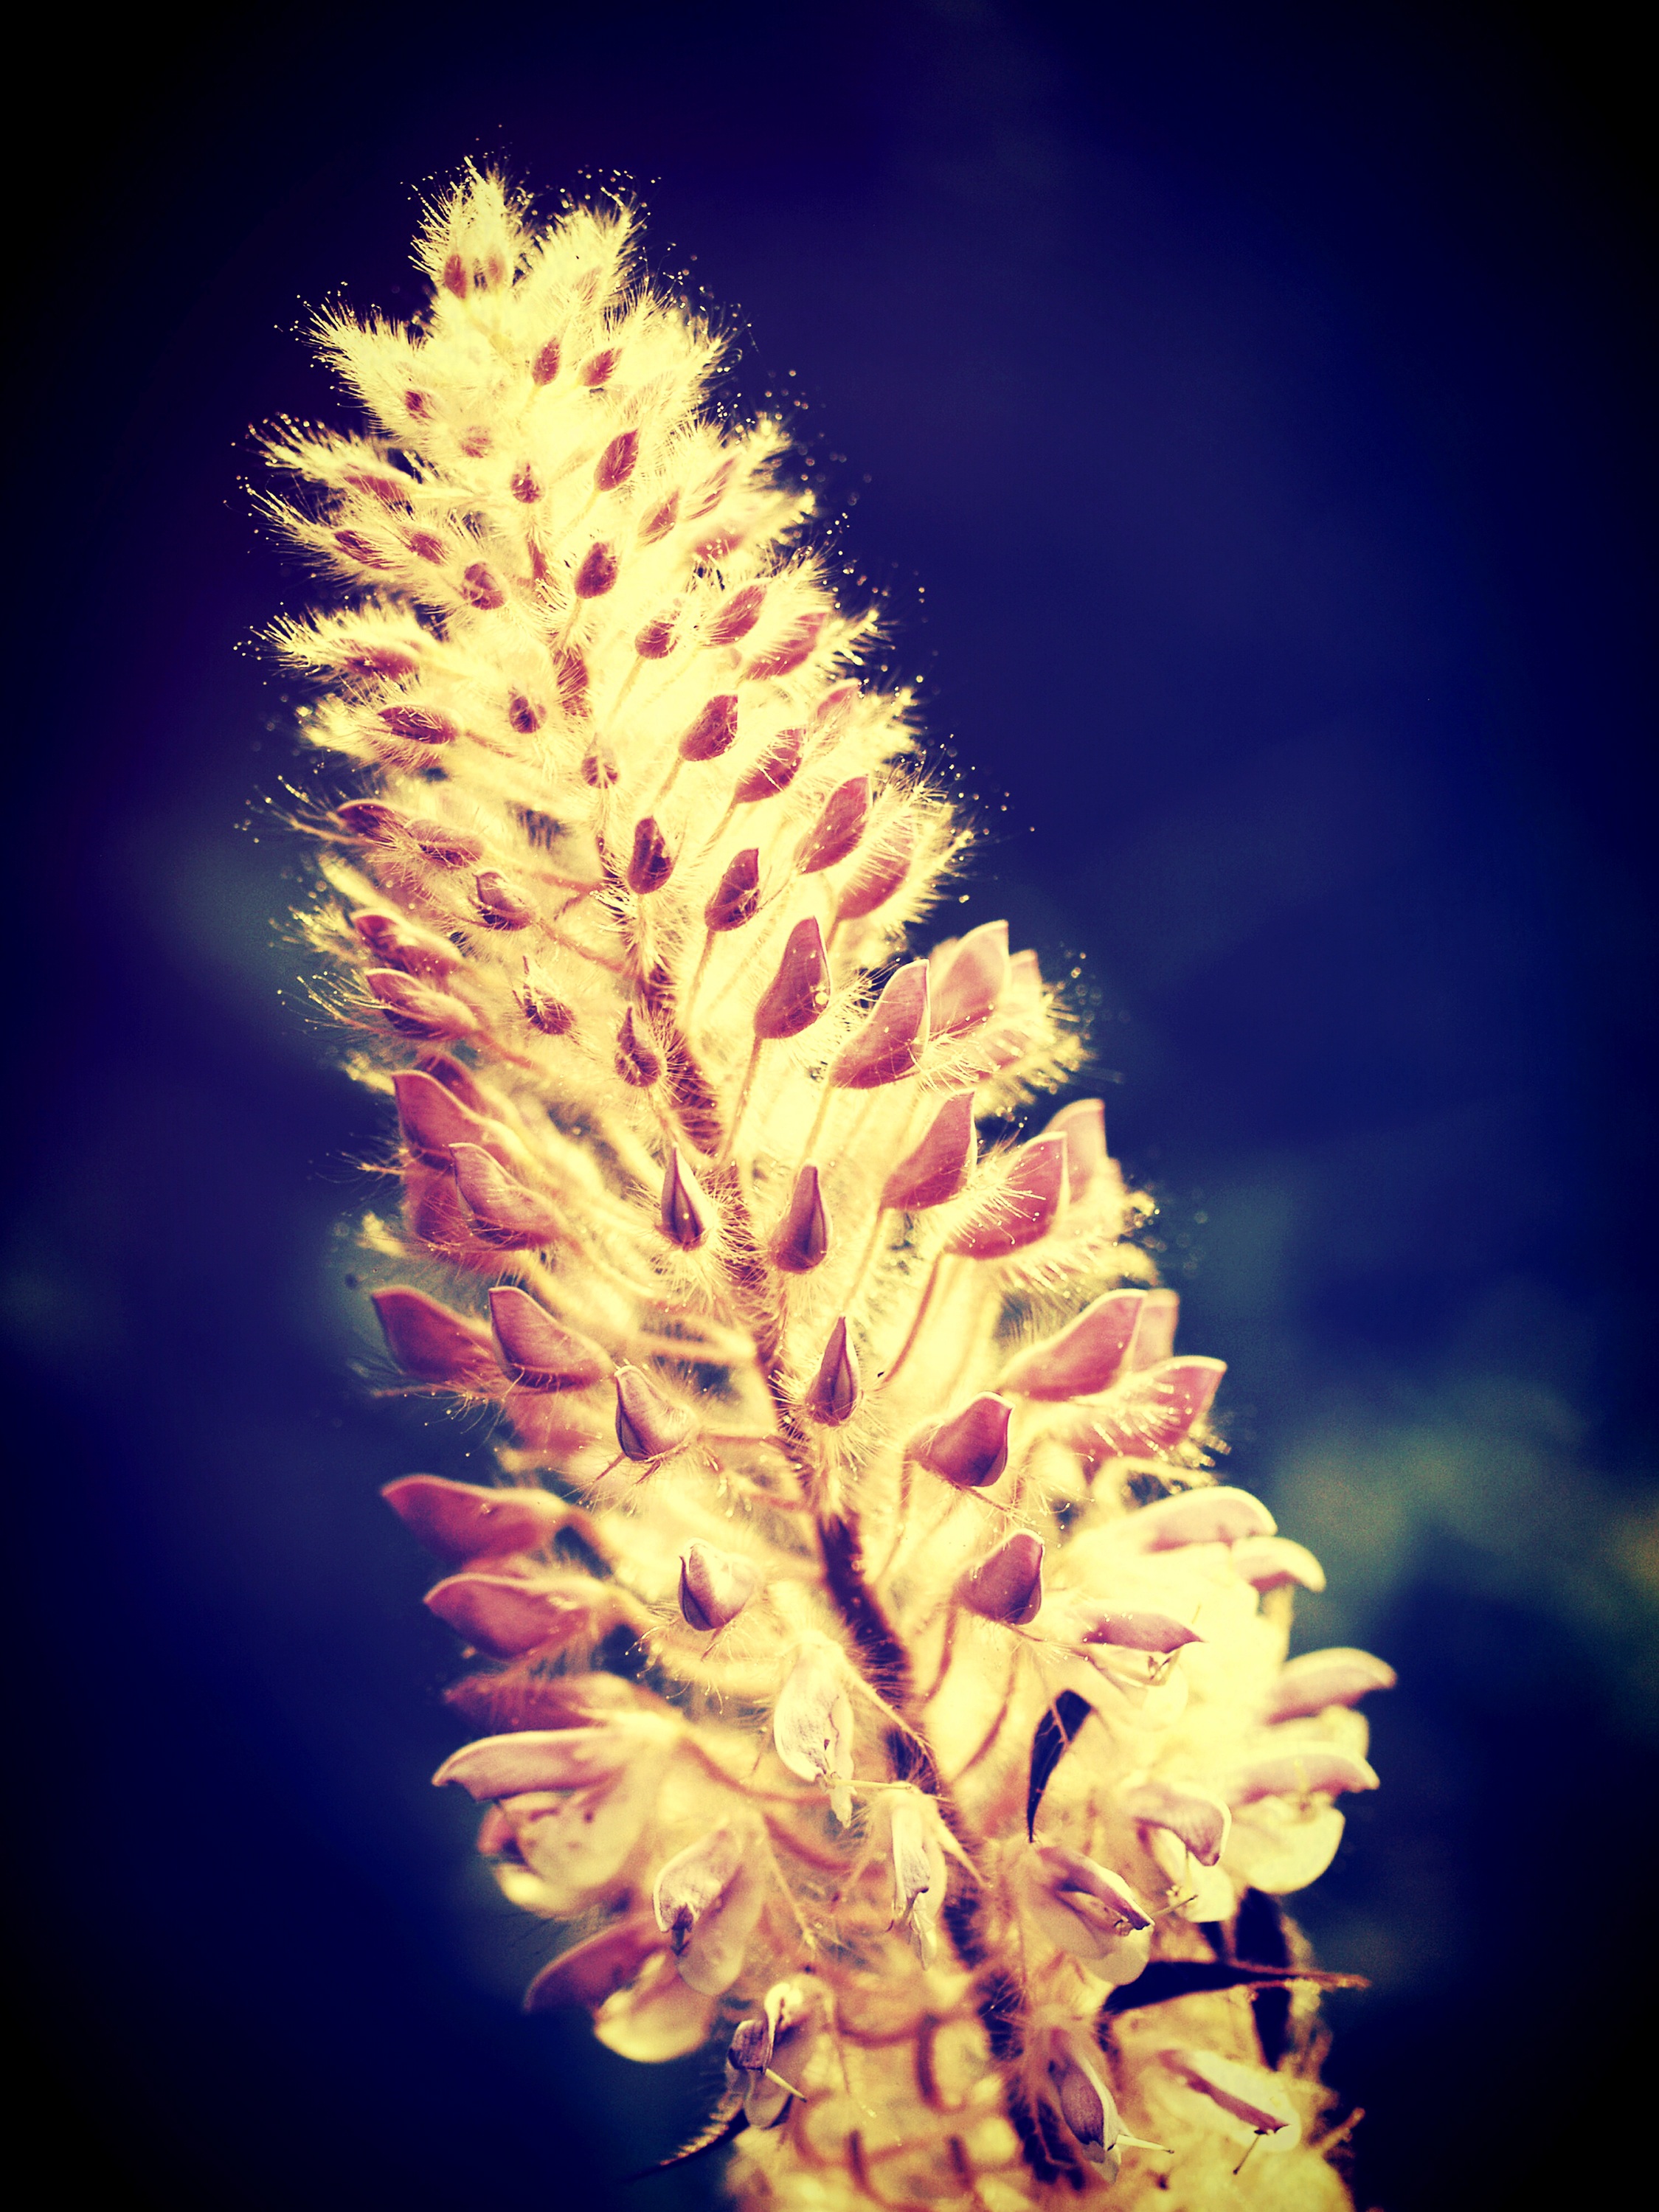
landscape, light, plant, field, photography, meadow, leaf, flower, view, wild, foliage, pollen, tranquil, color, peaceful, serene, yellow, garden, flora, season, close up, images, filter, meditative, macro photography, natue